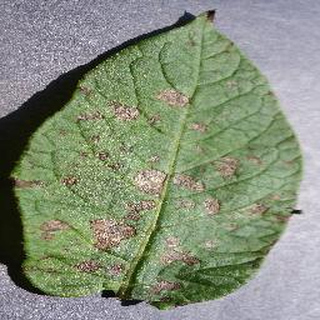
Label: potato_early_blight